Cape Town

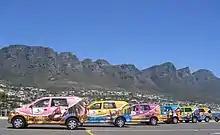
A fleet of privately owned taxis in Camps Bay

The city's Traffic Service has dedicated officers for improving road safety by providing effective driving license services and traffic enforcement. The Service employs specially trained peace officers.